Byron Root Pierce

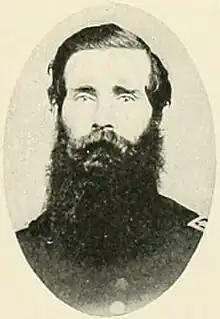

Byron Root Pierce (September 20, 1829 – July 10, 1924) was an American dentist who served as a Union Army general in the American Civil War. He was noted for fighting at First Manassas and during the Peninsula and Seven Days Campaigns. Pierce participated in all of the major battles in the East.